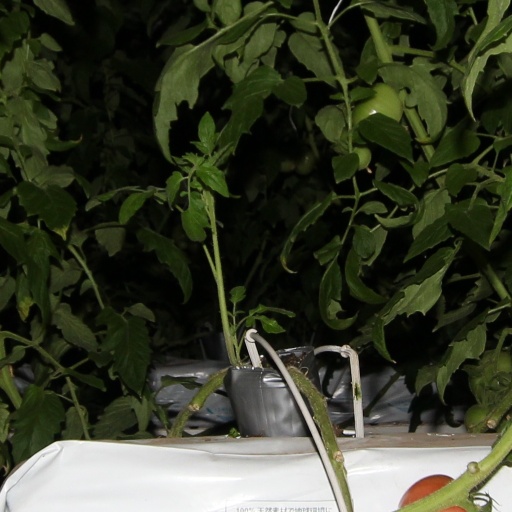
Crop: tomato